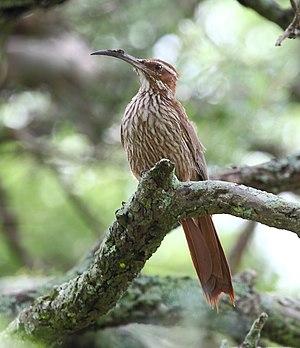
La province de San Juan est une province de l'Argentine située à l'ouest du pays. Elle est limitée au nord par la province de La Rioja, au sud-est par la province de San Luis, au sud par la province de Mendoza et à l'ouest par la cordillère des Andes, qui la sépare du Chili.
La province de San Luis est une subdivision de l'Argentine située au centre-ouest du pays. Sa capitale est la ville de San Luis.
Le Grimpar porte-sabre est une espèce de passereaux, de la famille des furnariidae, la seule représentante du genre Drymornis.